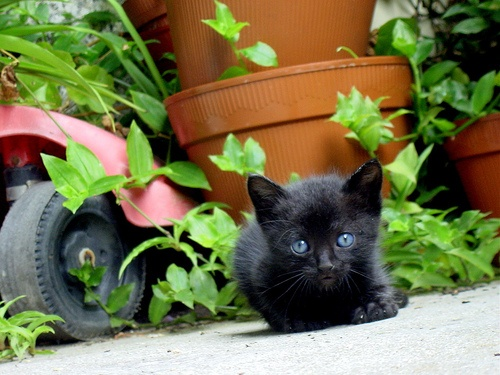
A small kitten lying on the ground in front of a potted plant
a black kitten is sitting in front of some orange pots
A black kitten with blue eyes lying down near pots of ivy.
Small black kitten with blue eyes lying on ground near garden pots and tools.
A small black kitten laying near flower pots